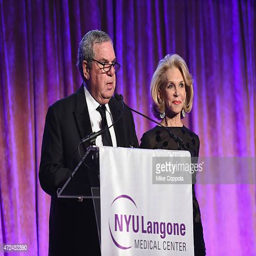
pop artist and person speak on stage